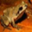
Label: frog